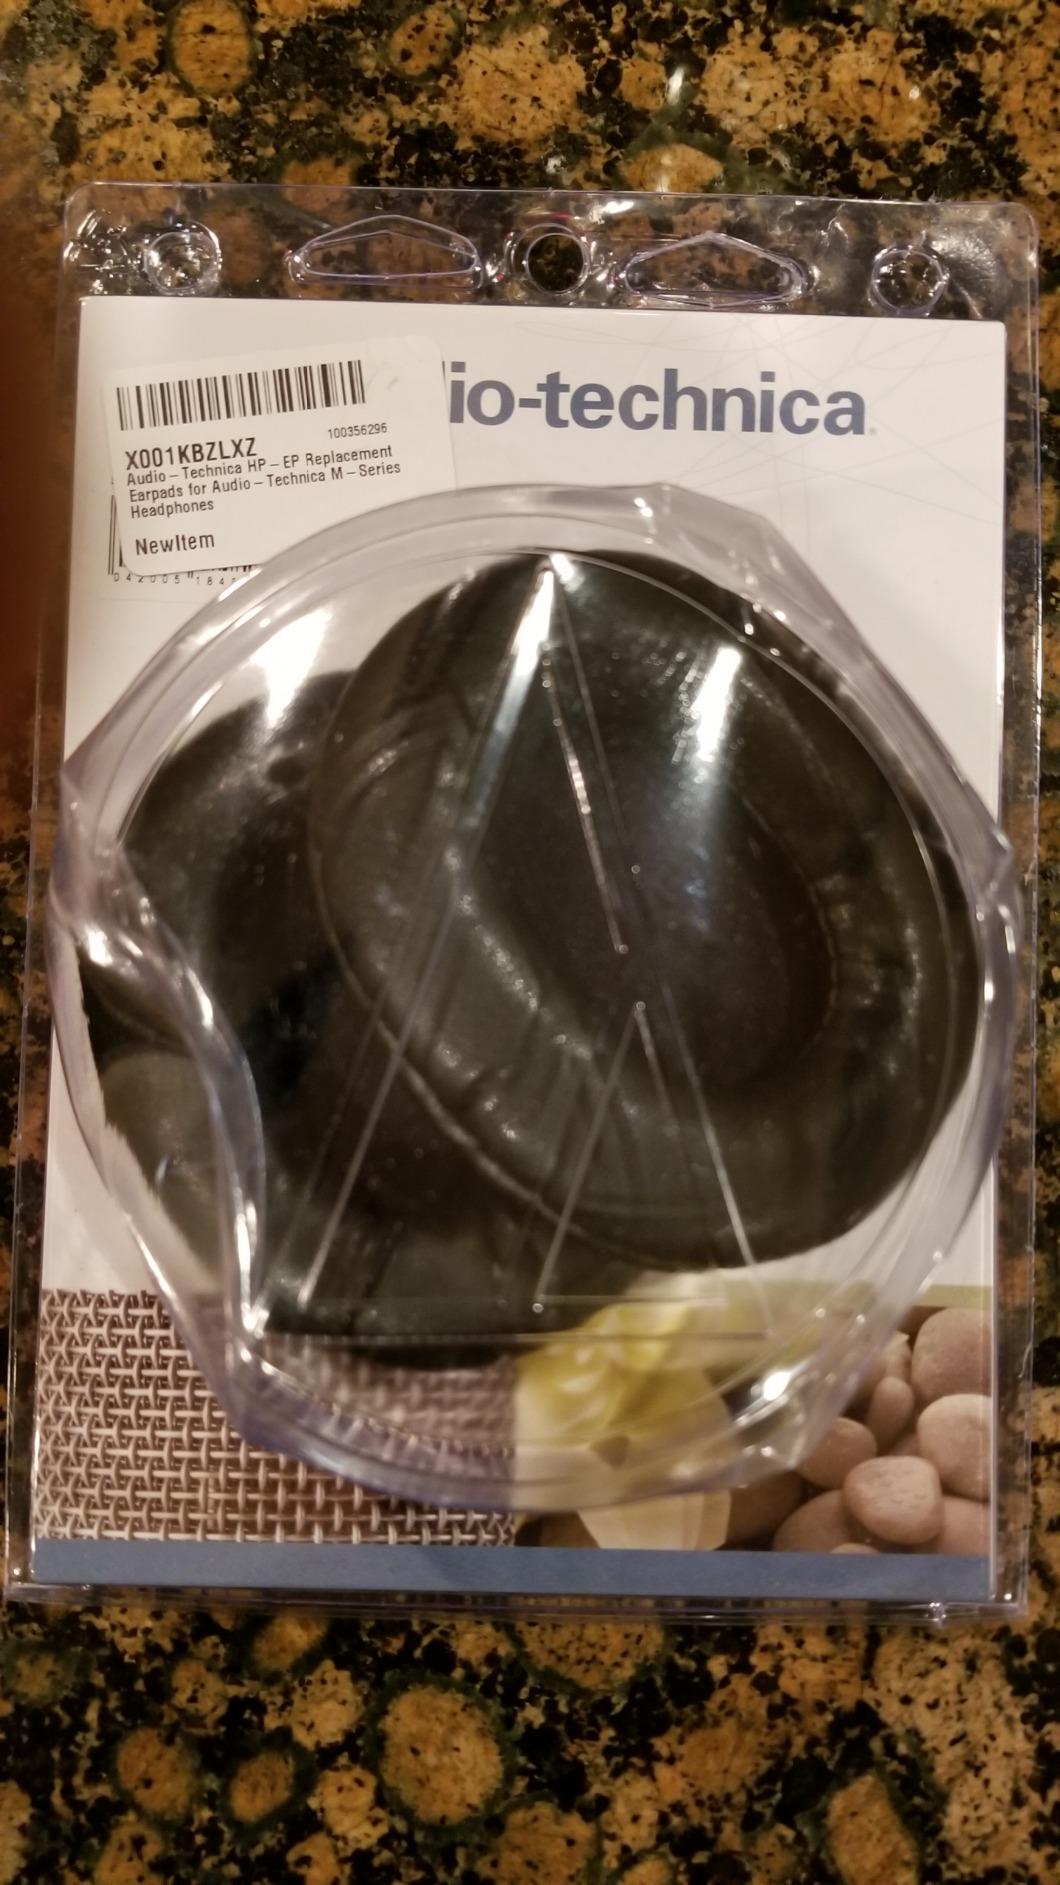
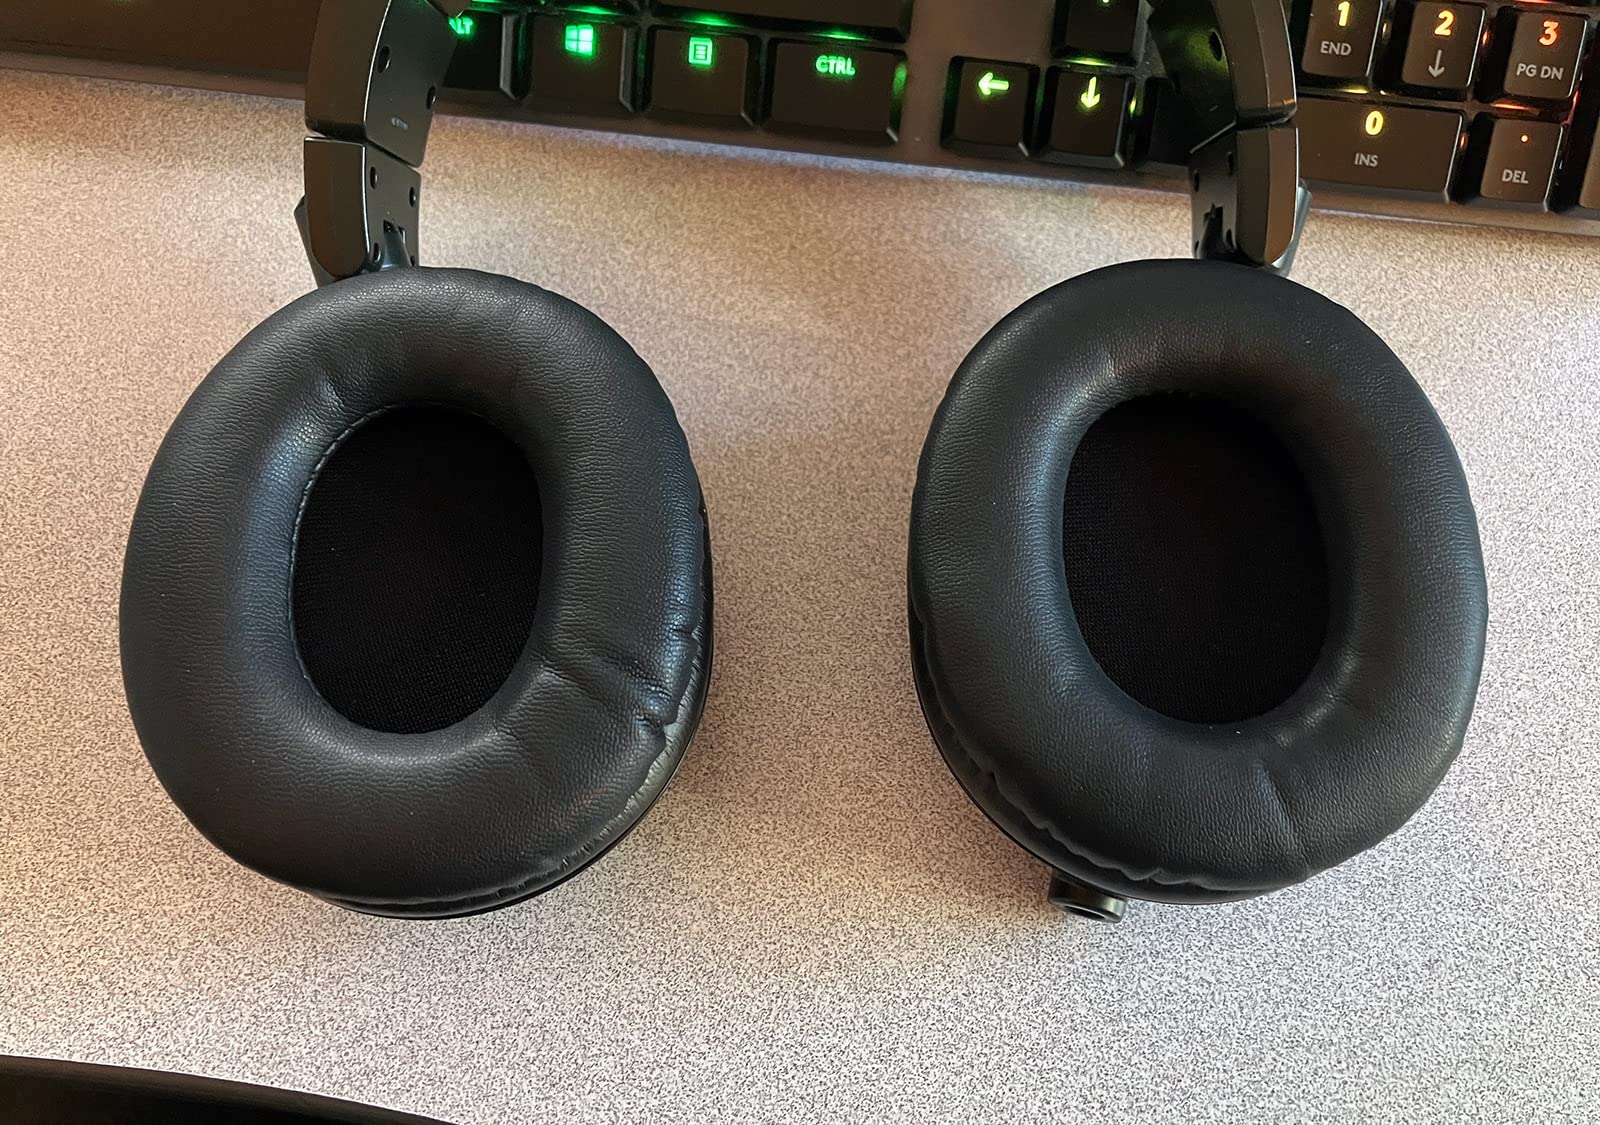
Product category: headphones
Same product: yes